Patricia Tarabini

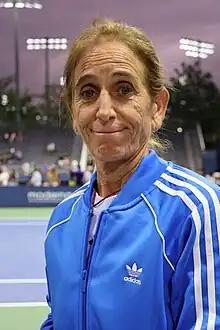
Tarabini at the 2023 US Open

Patricia Tarabini (born 6 August 1968) is an Argentine tennis coach, retired top 30 singles player and former Grand Slam mixed-doubles champion.